Jacob Barnet affair

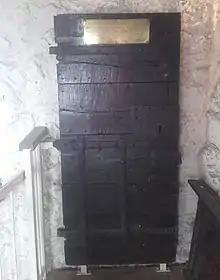
A Bocardo Prison cell door

Barnet, however, did not attend the ceremony, having decided against converting; he left Oxford on foot. According to the 17th-century Oxford antiquarian Anthony Wood, Arthur Lake, the Warden of New College, Oxford, sent pursuers after Barnet on foot and on horseback; Lake was one of the "learned Doctors" of the university whom Wood said had been "deceived" by Barnet's "tricks". Barnet was apprehended and taken back to Oxford, where he refused to be baptised. He was then detained in the unpleasant conditions of the Bocardo Prison. In the meantime, William Twisse, who was to preach at the service, changed his sermon to address Barnet's change of heart, demonstrating (according to Wood) "God's just judgment upon that perverse nation and people, whom he had given up to a reprobate sense even to this very day."